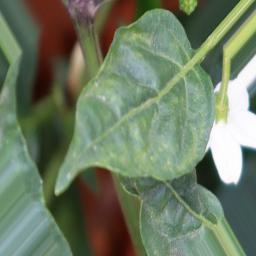
Label: healthy